Freedom of panorama

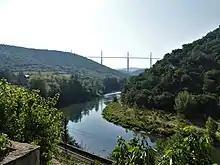
Photo of Tarn River in southern France, with the copyrighted Millau Viaduct in the background

CEVM ("Compagnie Eiffage du Viaduc de Millau"), the exclusive beneficiary of all property rights of Millau Viaduct on behalf of its architect Norman Foster, in their website explicitly requires that professional and/or commercial uses of images of the bridge are subject to "prior express permission of the CEVM". Additionally, CEVM has the sole right to distribute images of the viaduct in souvenir items such as postcards. However, private and/or non-commercial uses of images are tolerated by CEVM. Also exempted from obligatory permission and remuneration payment are "landscape images where the Viaduct appears in the background and is thus not the main focus of the image."